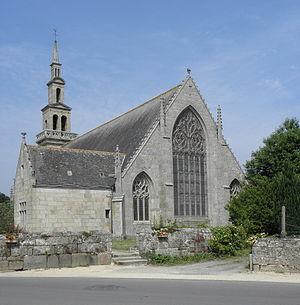
Chevet de la collégiale Saint-Pierre de Tonquédec (22).
Tonquédec [tɔ̃kedɛk] est une commune française située dans le département des Côtes-d'Armor, en région Bretagne.
La liste des églises des Côtes-d'Armor recense de la manière la plus complète possible les églises, cathédrales et basiliques situées dans le département français des Côtes-d'Armor.